Ichikawa Danjūrō V

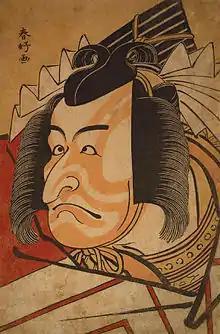
Ichikawa playing the hero role of the bombastic "Shibaraku" scene; Katsukawa Shunkō, c. 1788–1791

also known as , was one of the most famous and popular Japanese Kabuki actors of all time. Throughout his career, Danjūrō would hold some of the highest ranks in the "hyōbanki", an annual Edo publications which evaluated actors and performances. At one point in 1782, he was even granted the rank of .